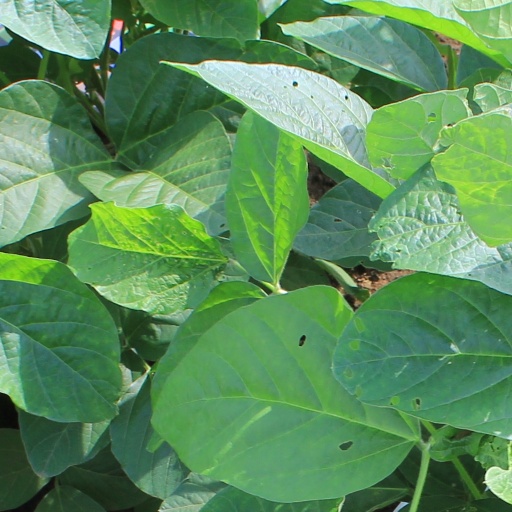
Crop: soybean